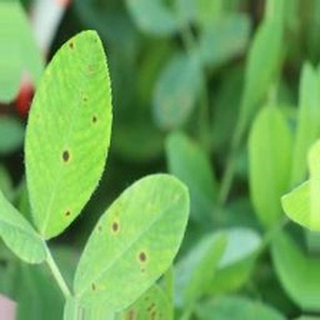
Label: groundnut_early_leaf_spot